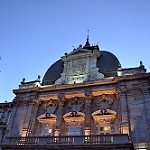
Scene: Outdoor